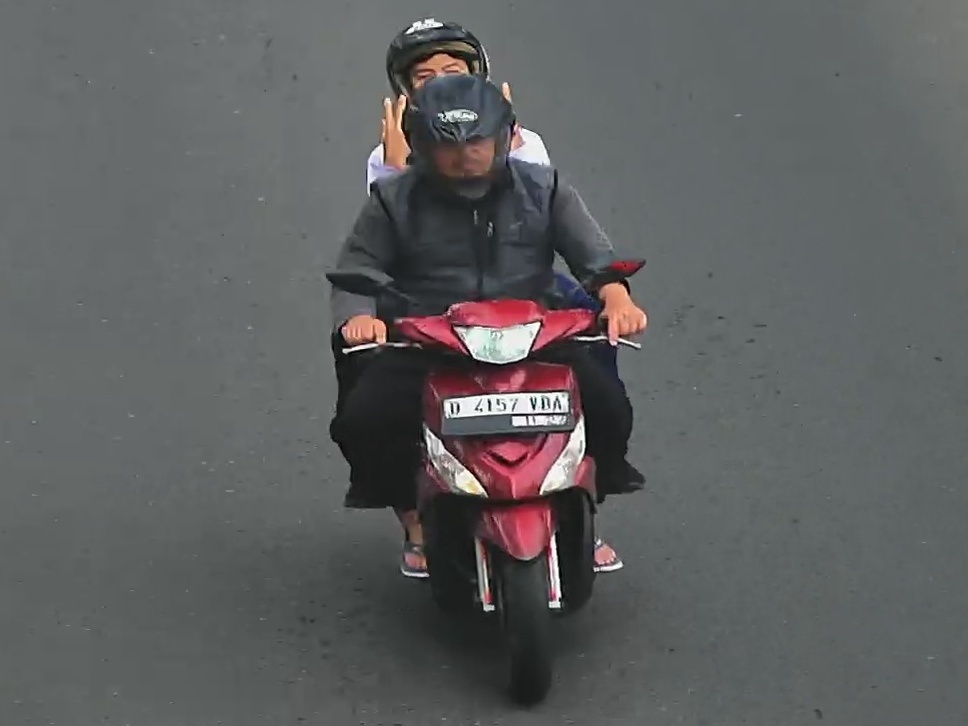
person-with-helmet: 2
person-without-helmet: 0